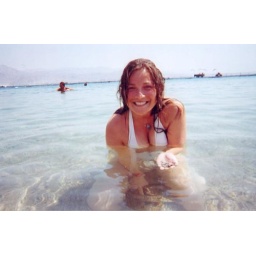
i love bev spritzer... dolphin beach in eylat with new rock friends.jpg